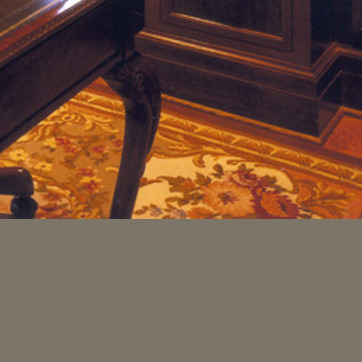
Material: carpet